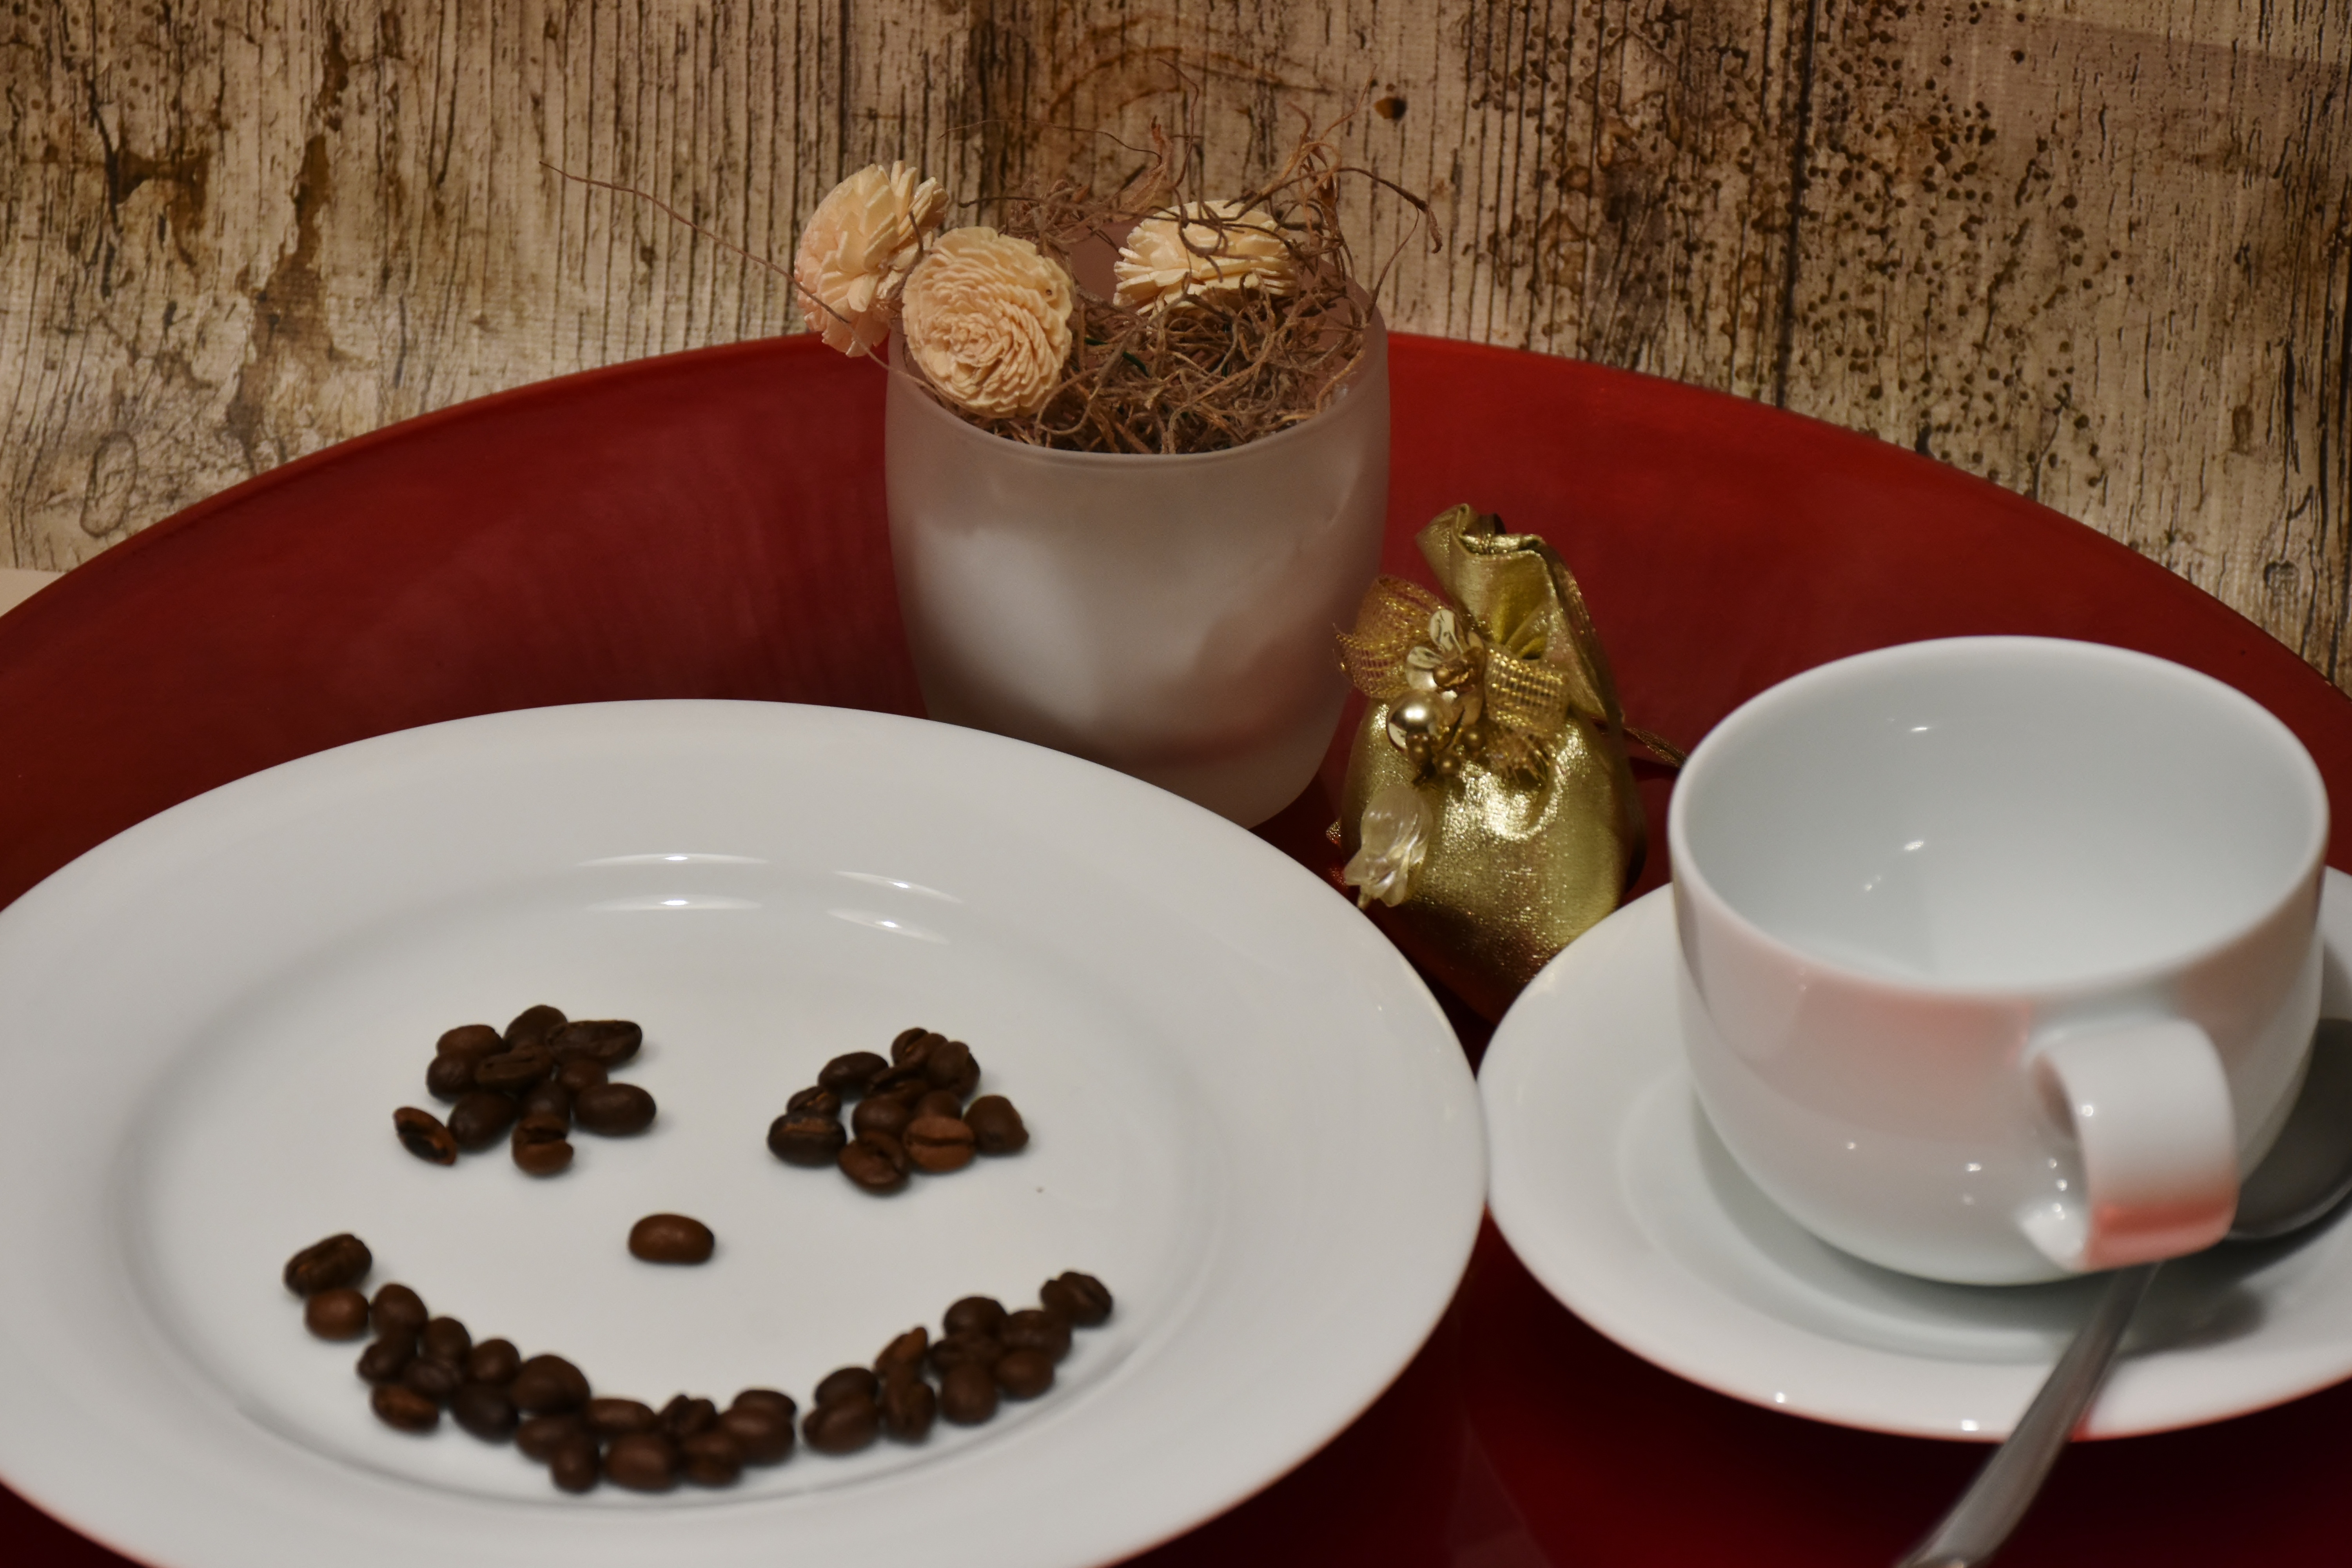
coffee, white, cup, dish, meal, food, red, produce, plate, drink, breakfast, dessert, coffee cup, tableware, cover, beans, coffee beans, have breakfast